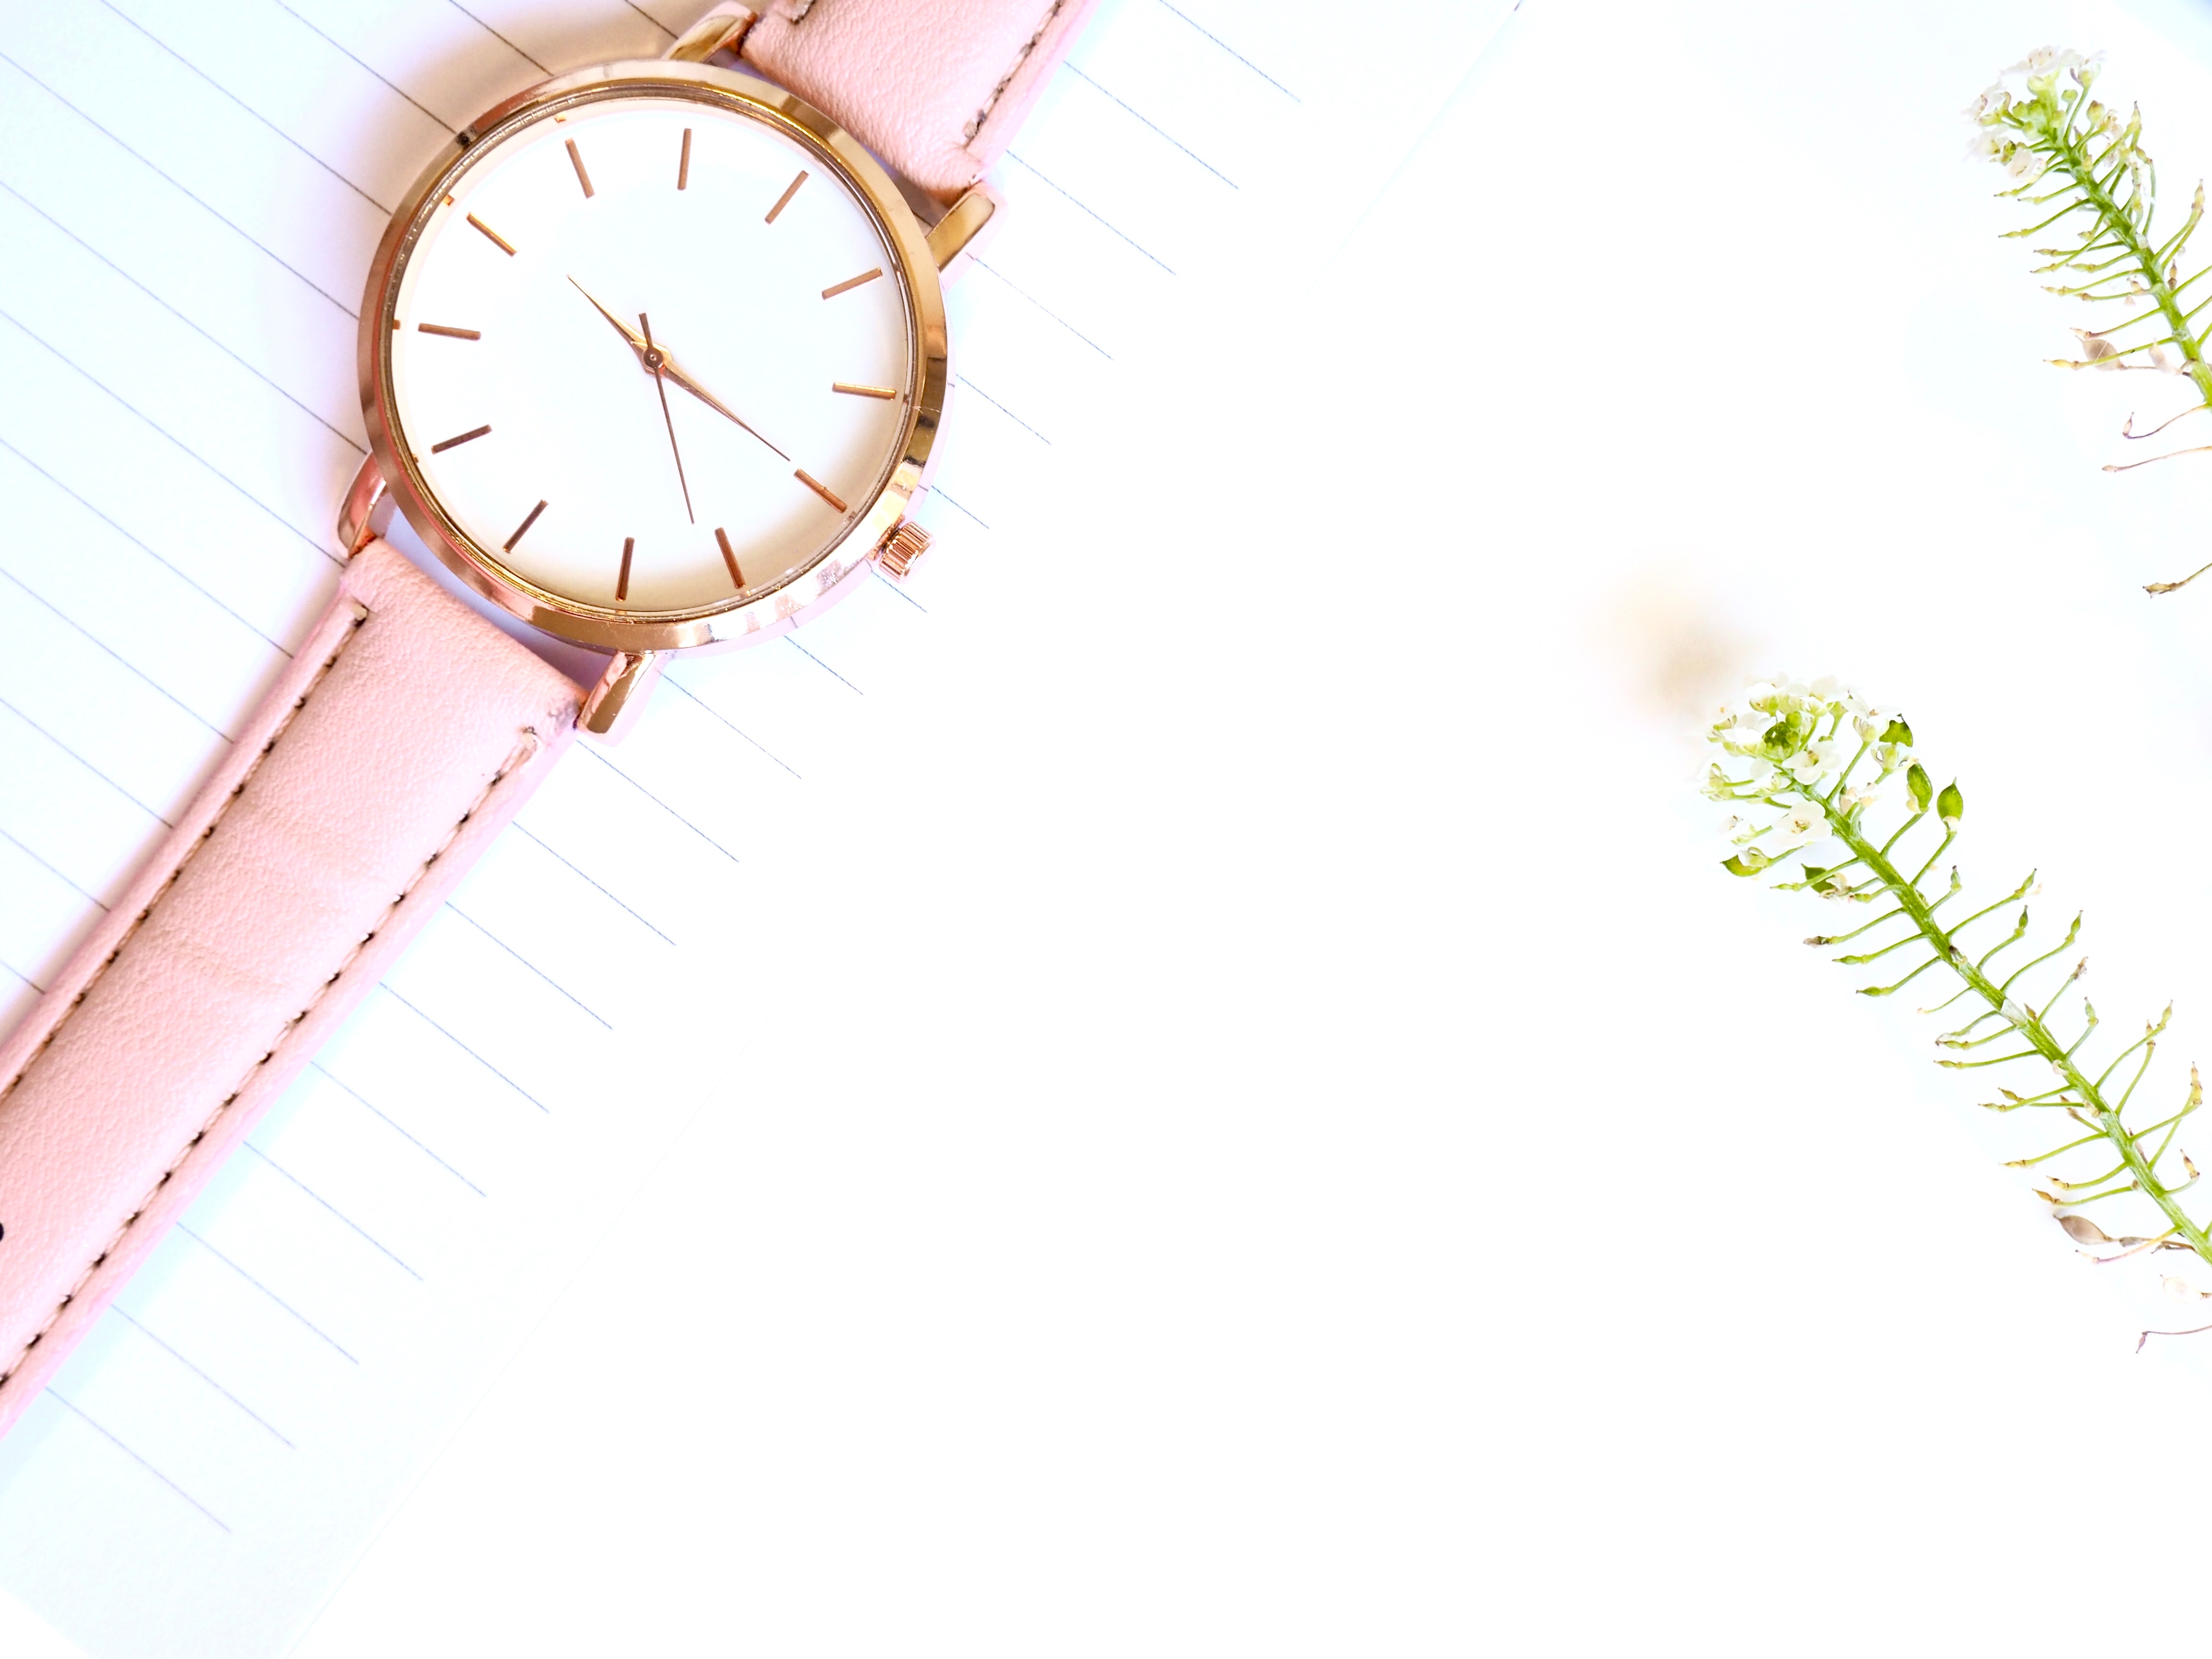
line, font, angle, circle, product